Centre North East

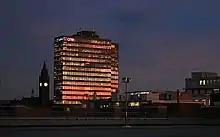
Centre North East

Centre North East, formerly Corporation House, was built in 1974. It is, at 19 storeys and , the tallest building in Middlesbrough.